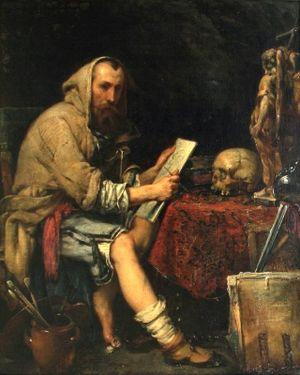
Auguste Bigand, né à Champlan le 2 juin 1803 et mort à Versailles le 3 janvier 1875, fils de Pierre-Louis Bigand et de Marie-Sophie d'Alban, est un peintre d'histoire, de compositions religieuses et de portraits. Élève de Louis Hersent, il expose pour la première fois au salon de 1834.